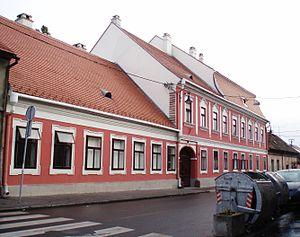
La maison de la famille Karamata est située à Belgrade, la capitale de la Serbie, dans la municipalité urbaine de Zemun. En raison de sa valeur architecturale et historique, cette maison, construite en 1763, figure sur la liste des monuments culturels de grande importance de la République de Serbie et sur la liste des biens culturels de la Ville de Belgrade.
Les monuments culturels de grande importance sont les monuments de Serbie qui, par leur valeur, bénéficient d'un haut degré de protection.
Stevan Karamata est un géologue serbe.
Cet article recense les monuments culturels du district de la Ville de Belgrade en Serbie.